Sembawang

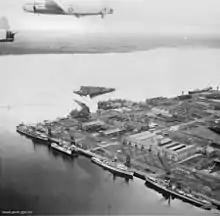
A flight of RAAF Avro Lincoln bombers overflying Singapore Naval Base, June 1953.

The completion of Royal Navy's Singapore Naval Base (also known as HMS Sembawang) in 1938 and RAF Sembawang (also known as HMS Simbang) in March 1940 marked the start of military presence in Sembawang. In February 1942, both bases were partially torched and wrecked by the retreating British forces during the Battle of Singapore to deny their use by units of the advancing Imperial Japanese Army. After the end of World War II in 1945, both bases were reverted to British control and would eventually go on to play an important part in Britain's continued military presence in the Far East (along with the three other RAF bases in Singapore: RAF Changi, RAF Seletar and RAF Tengah) during the critical period of Malayan Emergency (1948–1960), the Brunei Revolt in 1962 and during the Indonesia–Malaysia confrontation (1962–1966).